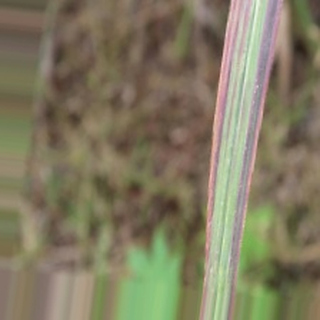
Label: sugarcane_bacterial_blight